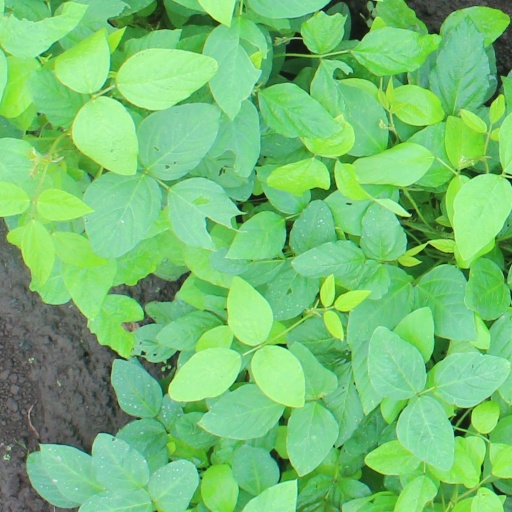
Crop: soybean